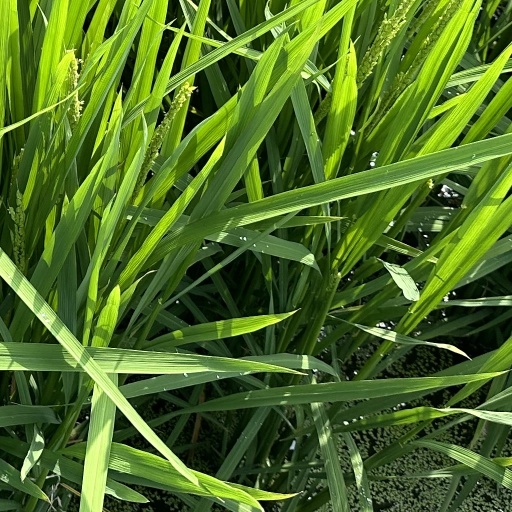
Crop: rice